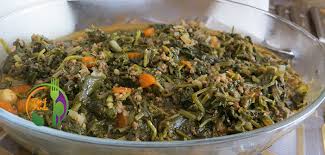
Yemek: ispanak